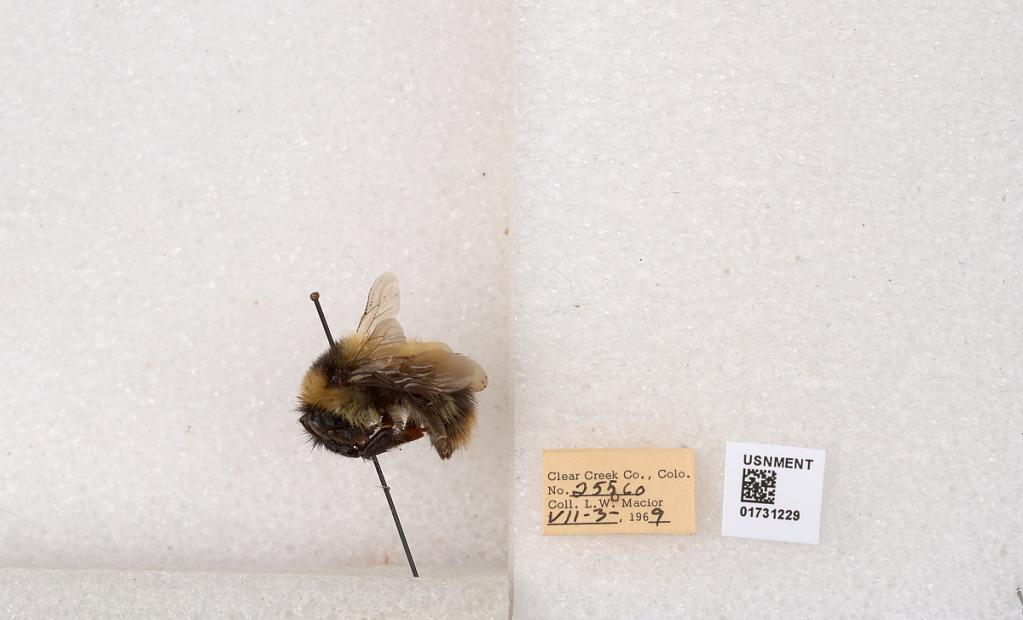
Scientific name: Bombus kirbyellus
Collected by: L. Macior
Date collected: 1969-7-3
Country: United States
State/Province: Colorado
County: Clear Creek
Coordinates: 39.6891, -105.644